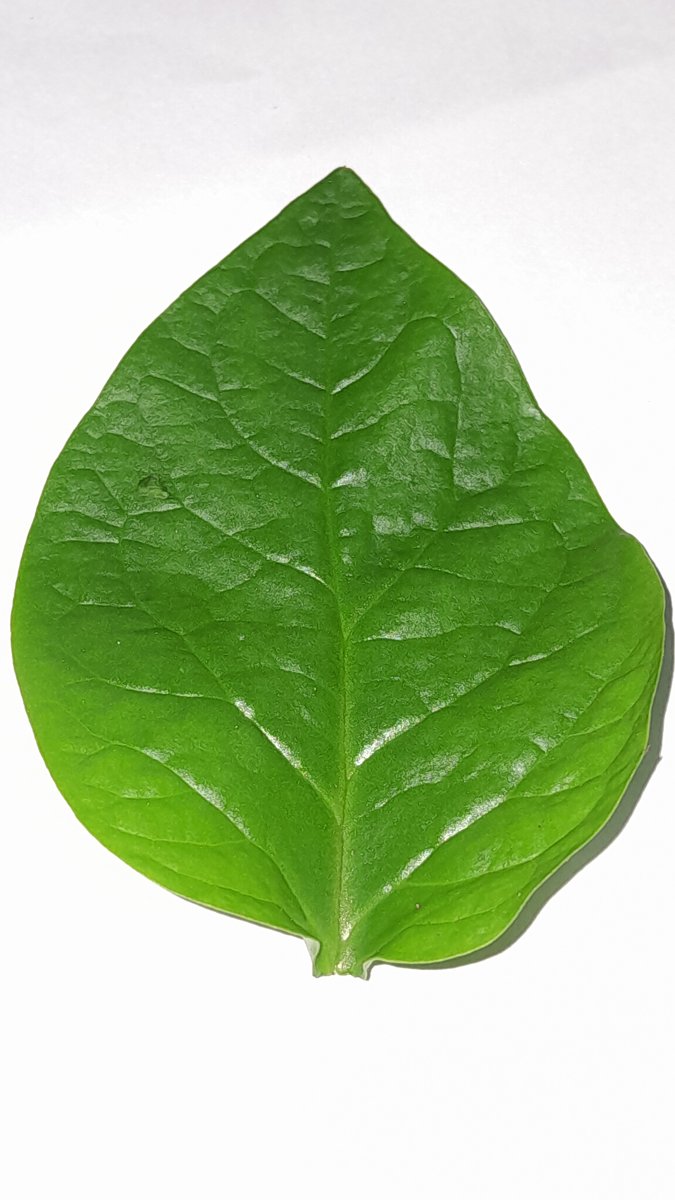
Label: Healthy-Leaf